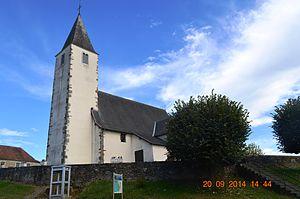
Angous est une commune française, située dans le département des Pyrénées-Atlantiques en région Nouvelle-Aquitaine.